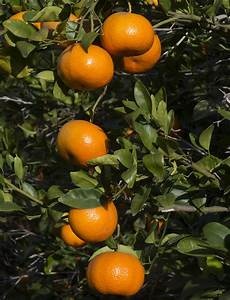
Label: mandarine